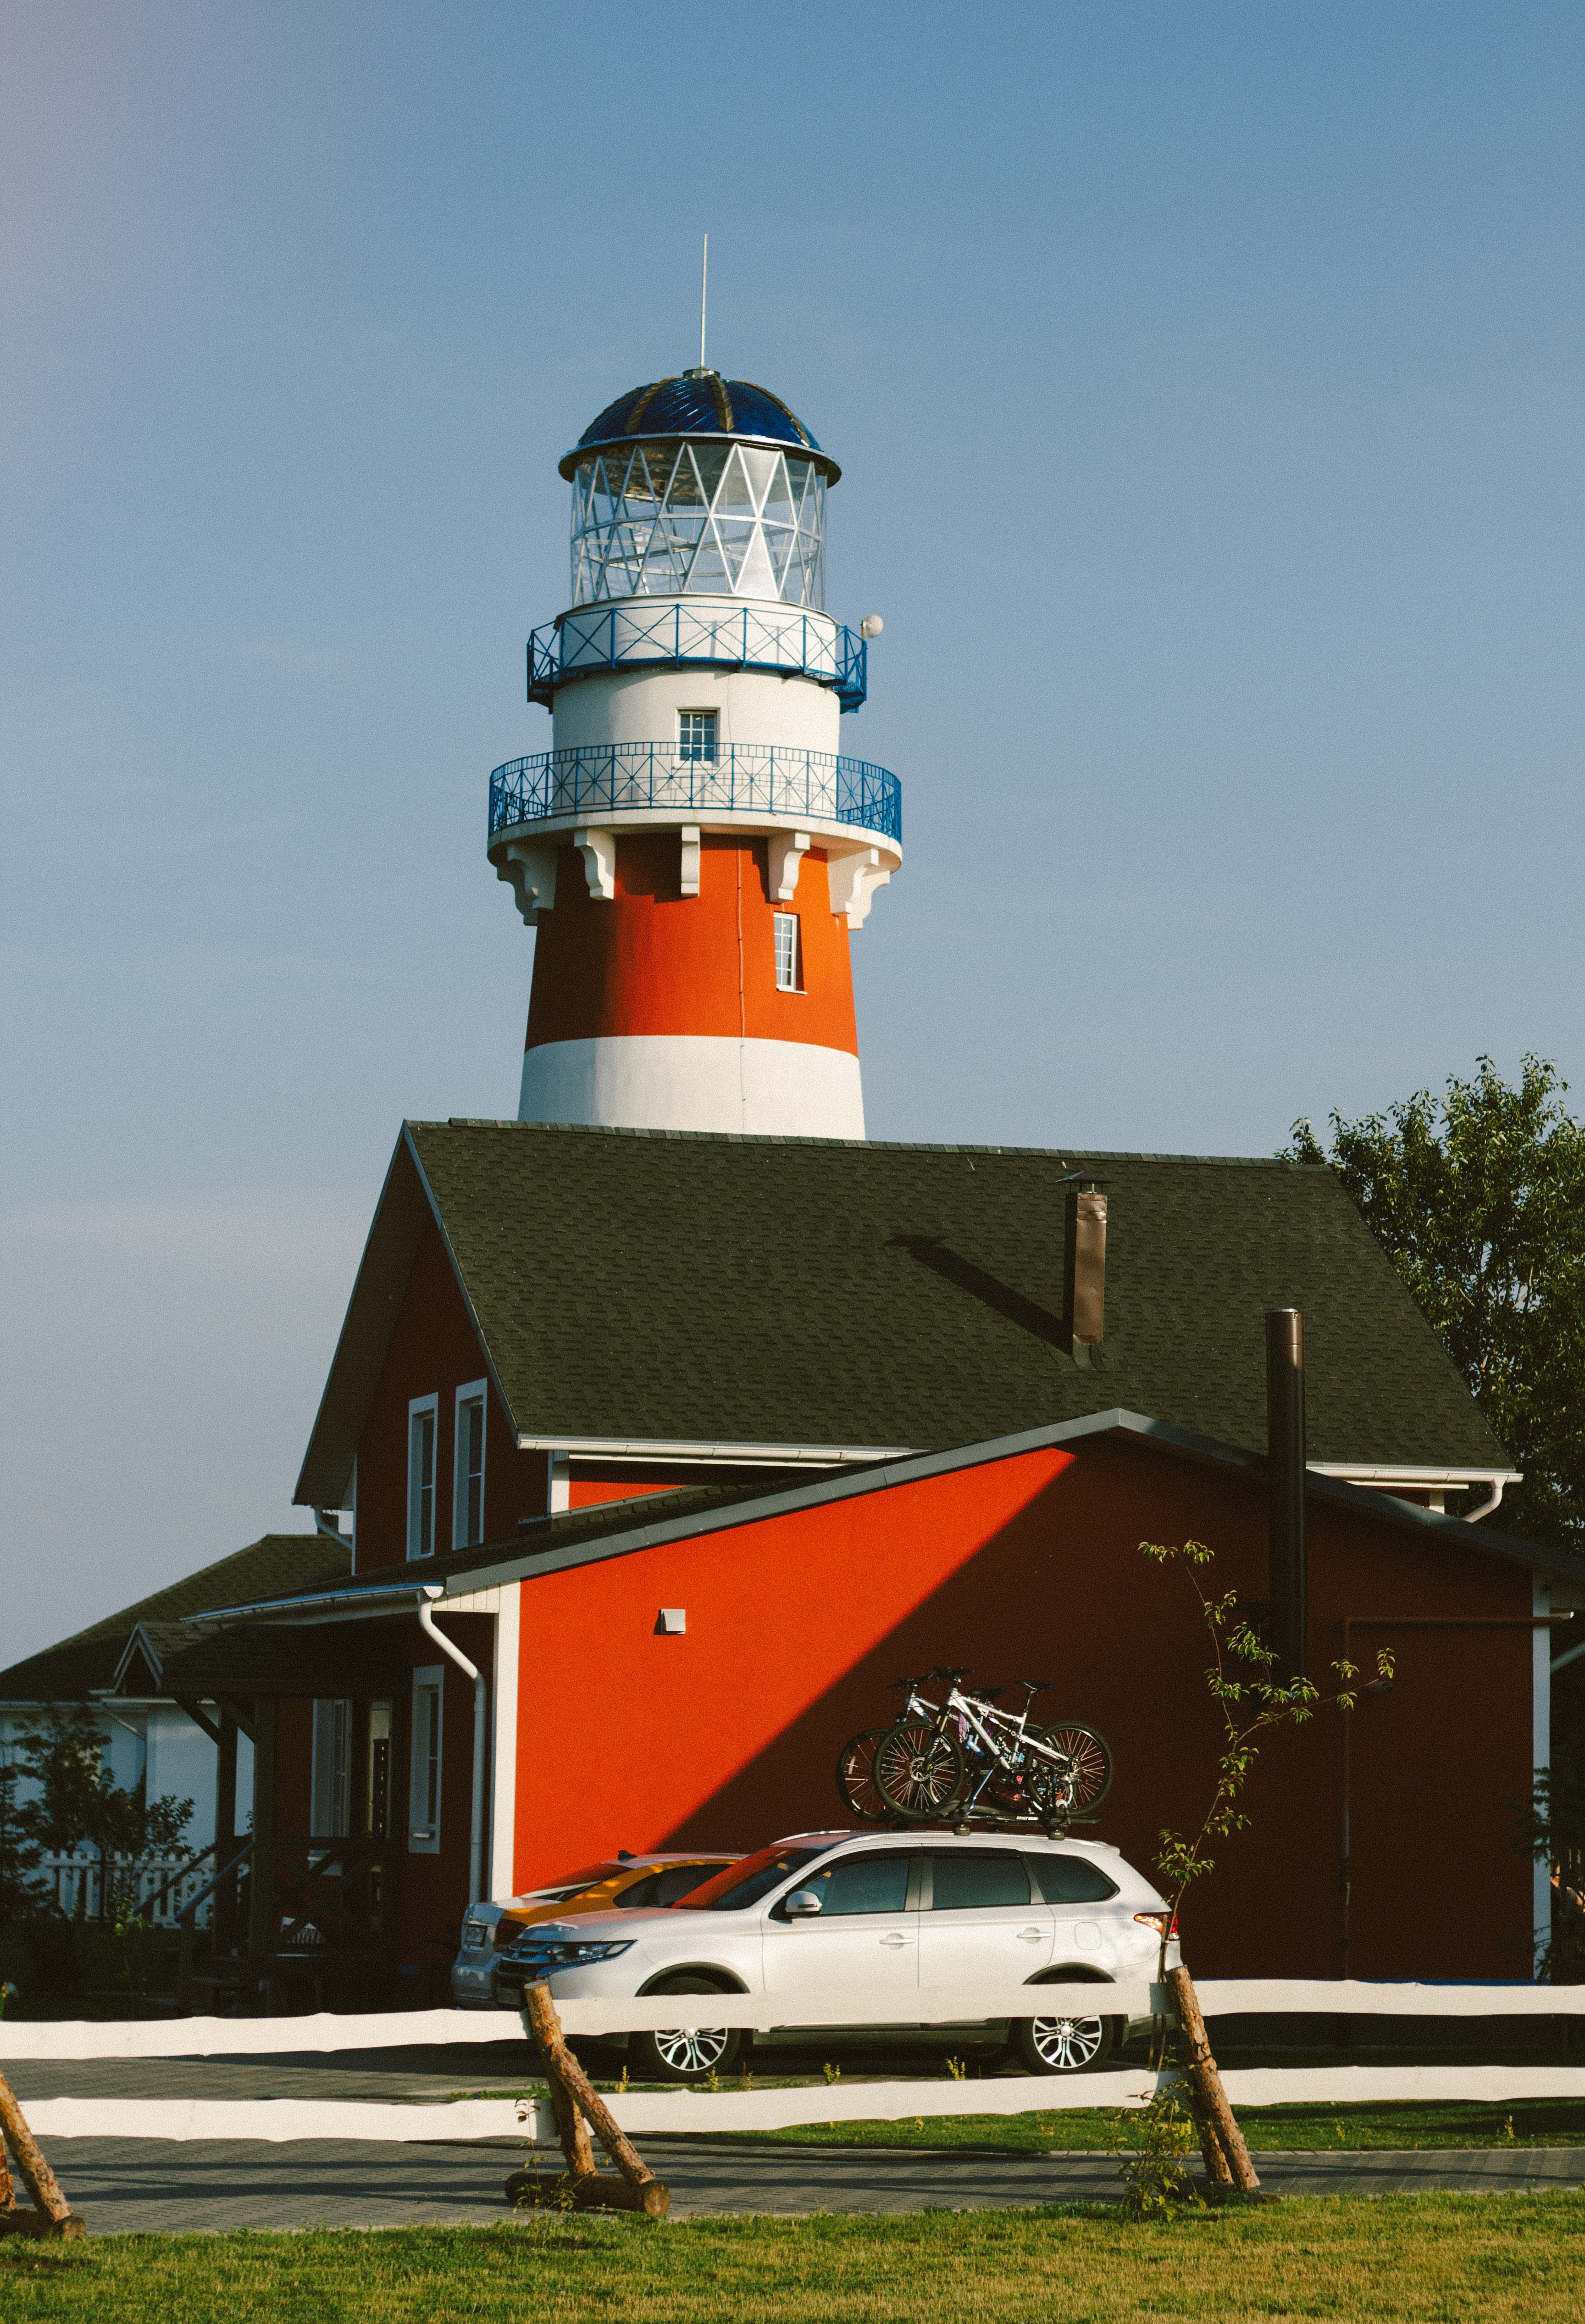
lighthouse, summer, fishing village, sky, car, building, wheel, plant, tower, window, vehicle, beacon, Automotive parking light, house, tire, automotive lighting, roof, tree, facade, landscape, motor vehicle, luxury vehicle, art, family car, full size car, observation tower, mid size car